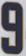
Number: 9